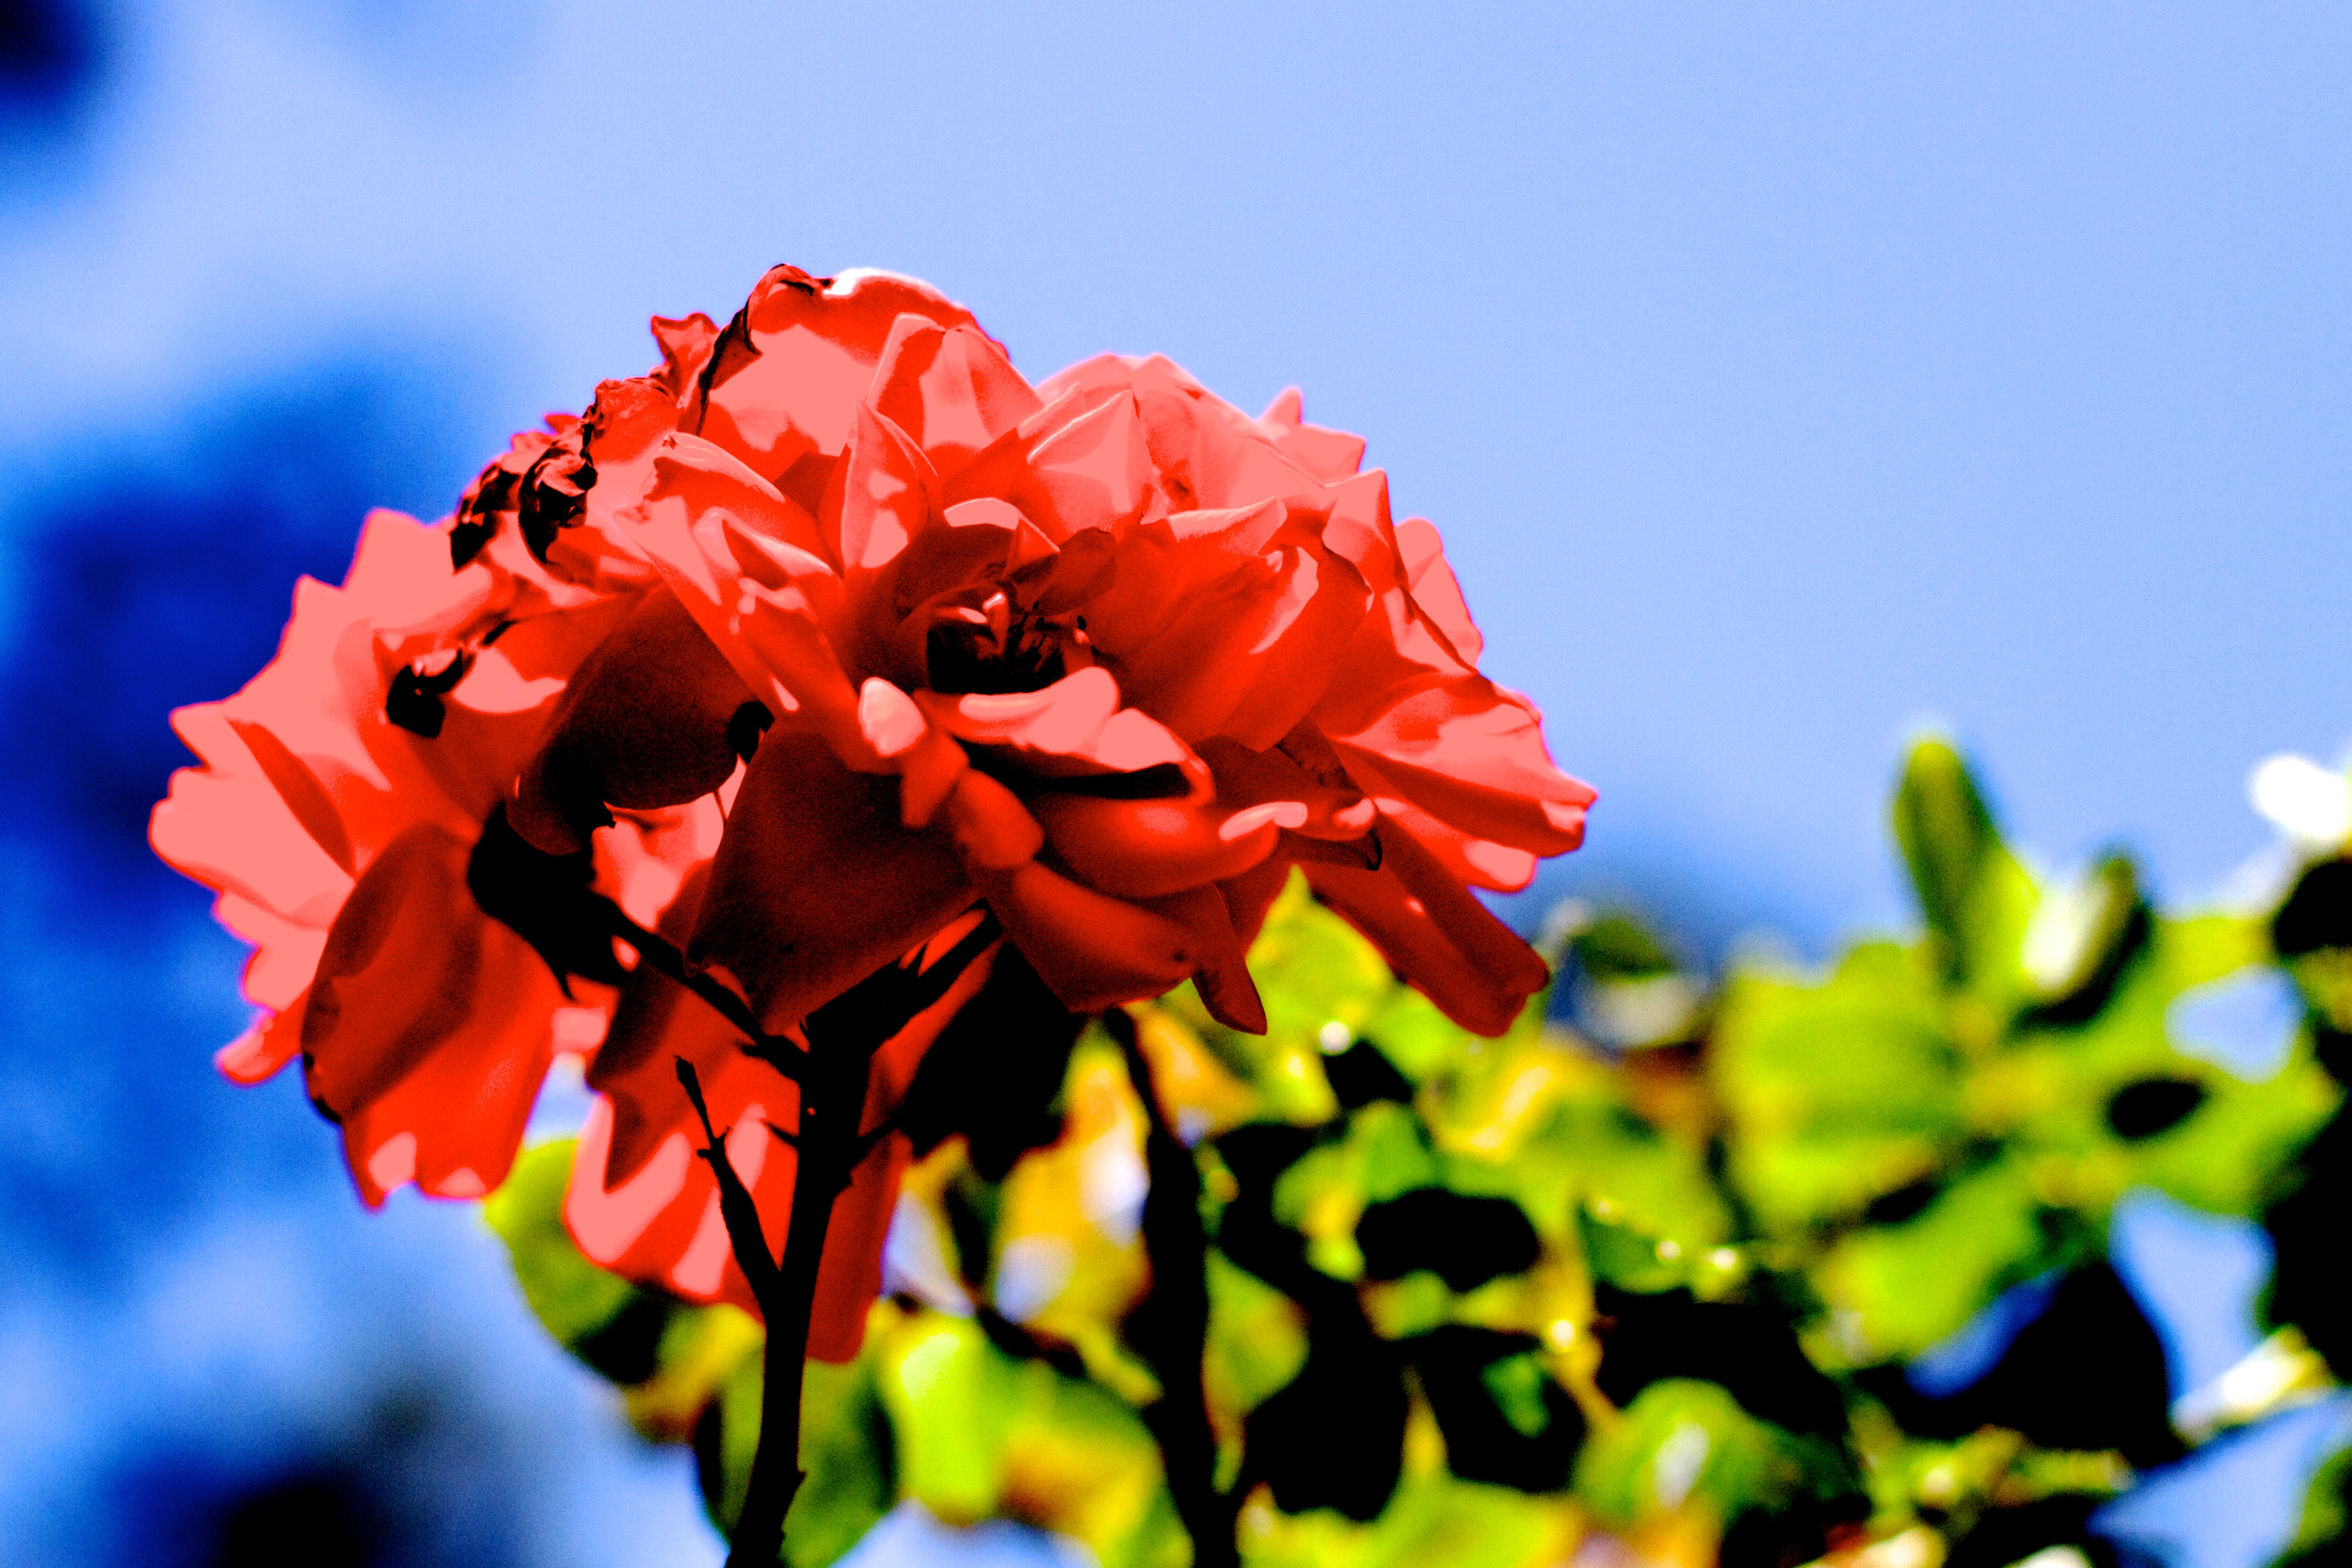
nature, branch, blossom, plant, sky, photography, sunlight, leaf, flower, petal, rose, red, color, botany, yellow, flora, wildflower, close up, shrub, macro photography, flowering plant, plant stem, land plant